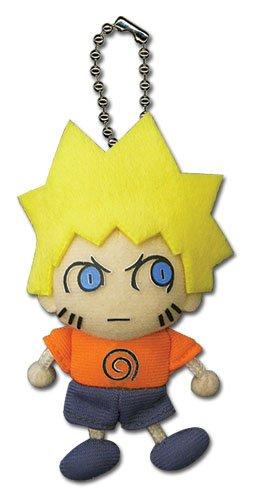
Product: Great Eastern Entertainment Naruto Shippuden Naruto Plush Keychain
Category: Toys & Games | Stuffed Animals & Plush Toys | Stuffed Animals & Teddy Bears
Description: Great Condition.
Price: $9.95
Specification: ProductDimensions:4x2.5x2inches|ItemWeight:0.64ounces|ShippingWeight:0.64ounces(Viewshippingratesandpolicies)|DomesticShipping:ItemcanbeshippedwithinU.S.|InternationalShipping:Thisitemisnoteligibleforinternationalshipping.LearnMore|ASIN:B002A6GIP8|Itemmodelnumber:3822|Manufacturerrecommendedage:13months-8years